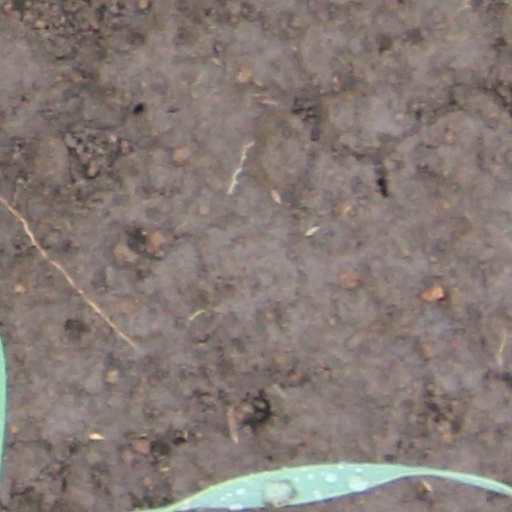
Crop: wheat